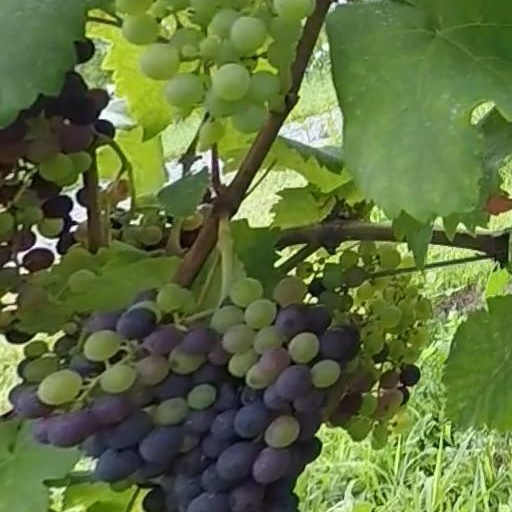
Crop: grape